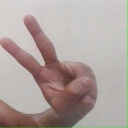
अक्षर: ऐ